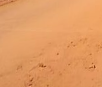
Surface type: ground